Ki Teitzei

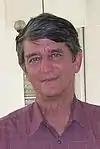
Kugel

In April 2014, the Committee on Jewish Law and Standards of Conservative Judaism ruled that women are now equally responsible for observing commandments as men have been, and that women are thus responsible for the mitzvah of wearing tzitzit, as commanded in Deuteronomy 22:12.